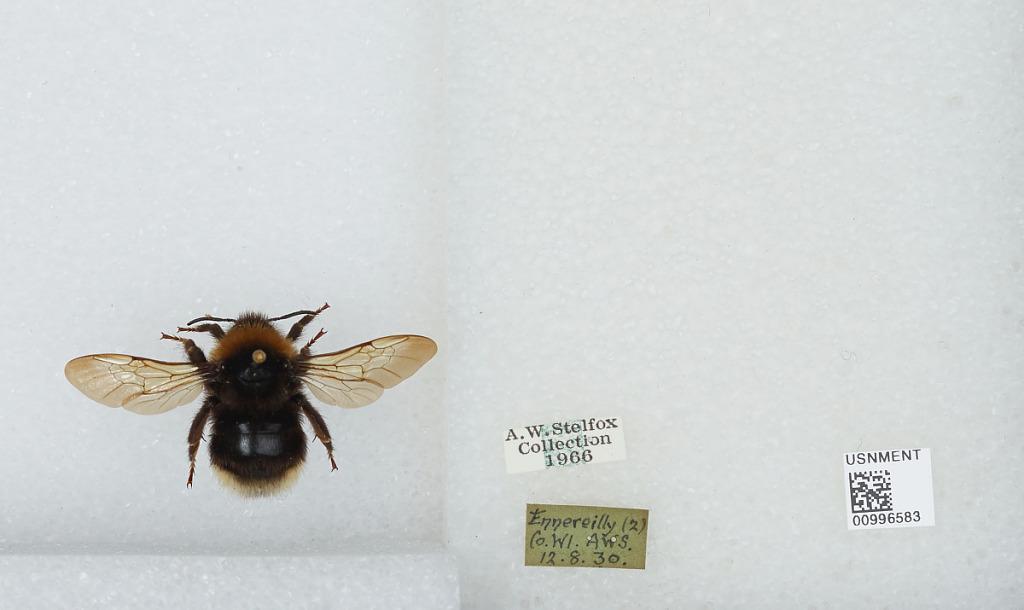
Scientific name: Bombus (Psithyrus) bohemicus Seidl
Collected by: A. Stelfox
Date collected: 1930-8-12
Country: Ireland
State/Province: Wicklow
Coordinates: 53, -6.42